Ismaily SC

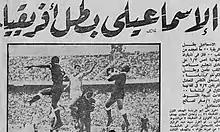

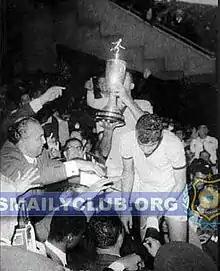
Ismaily players celebrating after winning the CAF Champions League in 1969

Ismaily played 8 games, winning 5 of them and tying three. A total of 22 goals were scored; Ali Abu Greisha scored 8, Sayed "Bazooka" scored 6, Amiro scored 4, Hendawy scored 2, and Anoos and Senary each scored 1. Only 9 goals were scored in Ismaily's goal. Ismaily was being coached by Ali Osman and Salah Abu Greisha at the time.